Valencia

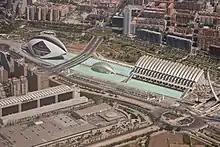
The Ciutat de les Arts i les Ciències complex designed by Valencian architect Santiago Calatrava and Madrilenian architect Félix Candela

Valencia's port is the biggest on the Mediterranean western coast, the first in Spain in container traffic and the second in Spain in total traffic, handling 20% of Spain's exports. The main exports are foodstuffs and beverages. Other exports include oranges, furniture, ceramic tiles, fans, textiles and iron products. Valencia's manufacturing sector focuses on metallurgy, chemicals, textiles, shipbuilding and brewing. Small and medium-sized industries are an important part of the local economy, and before the current crisis, unemployment was lower than the Spanish average.